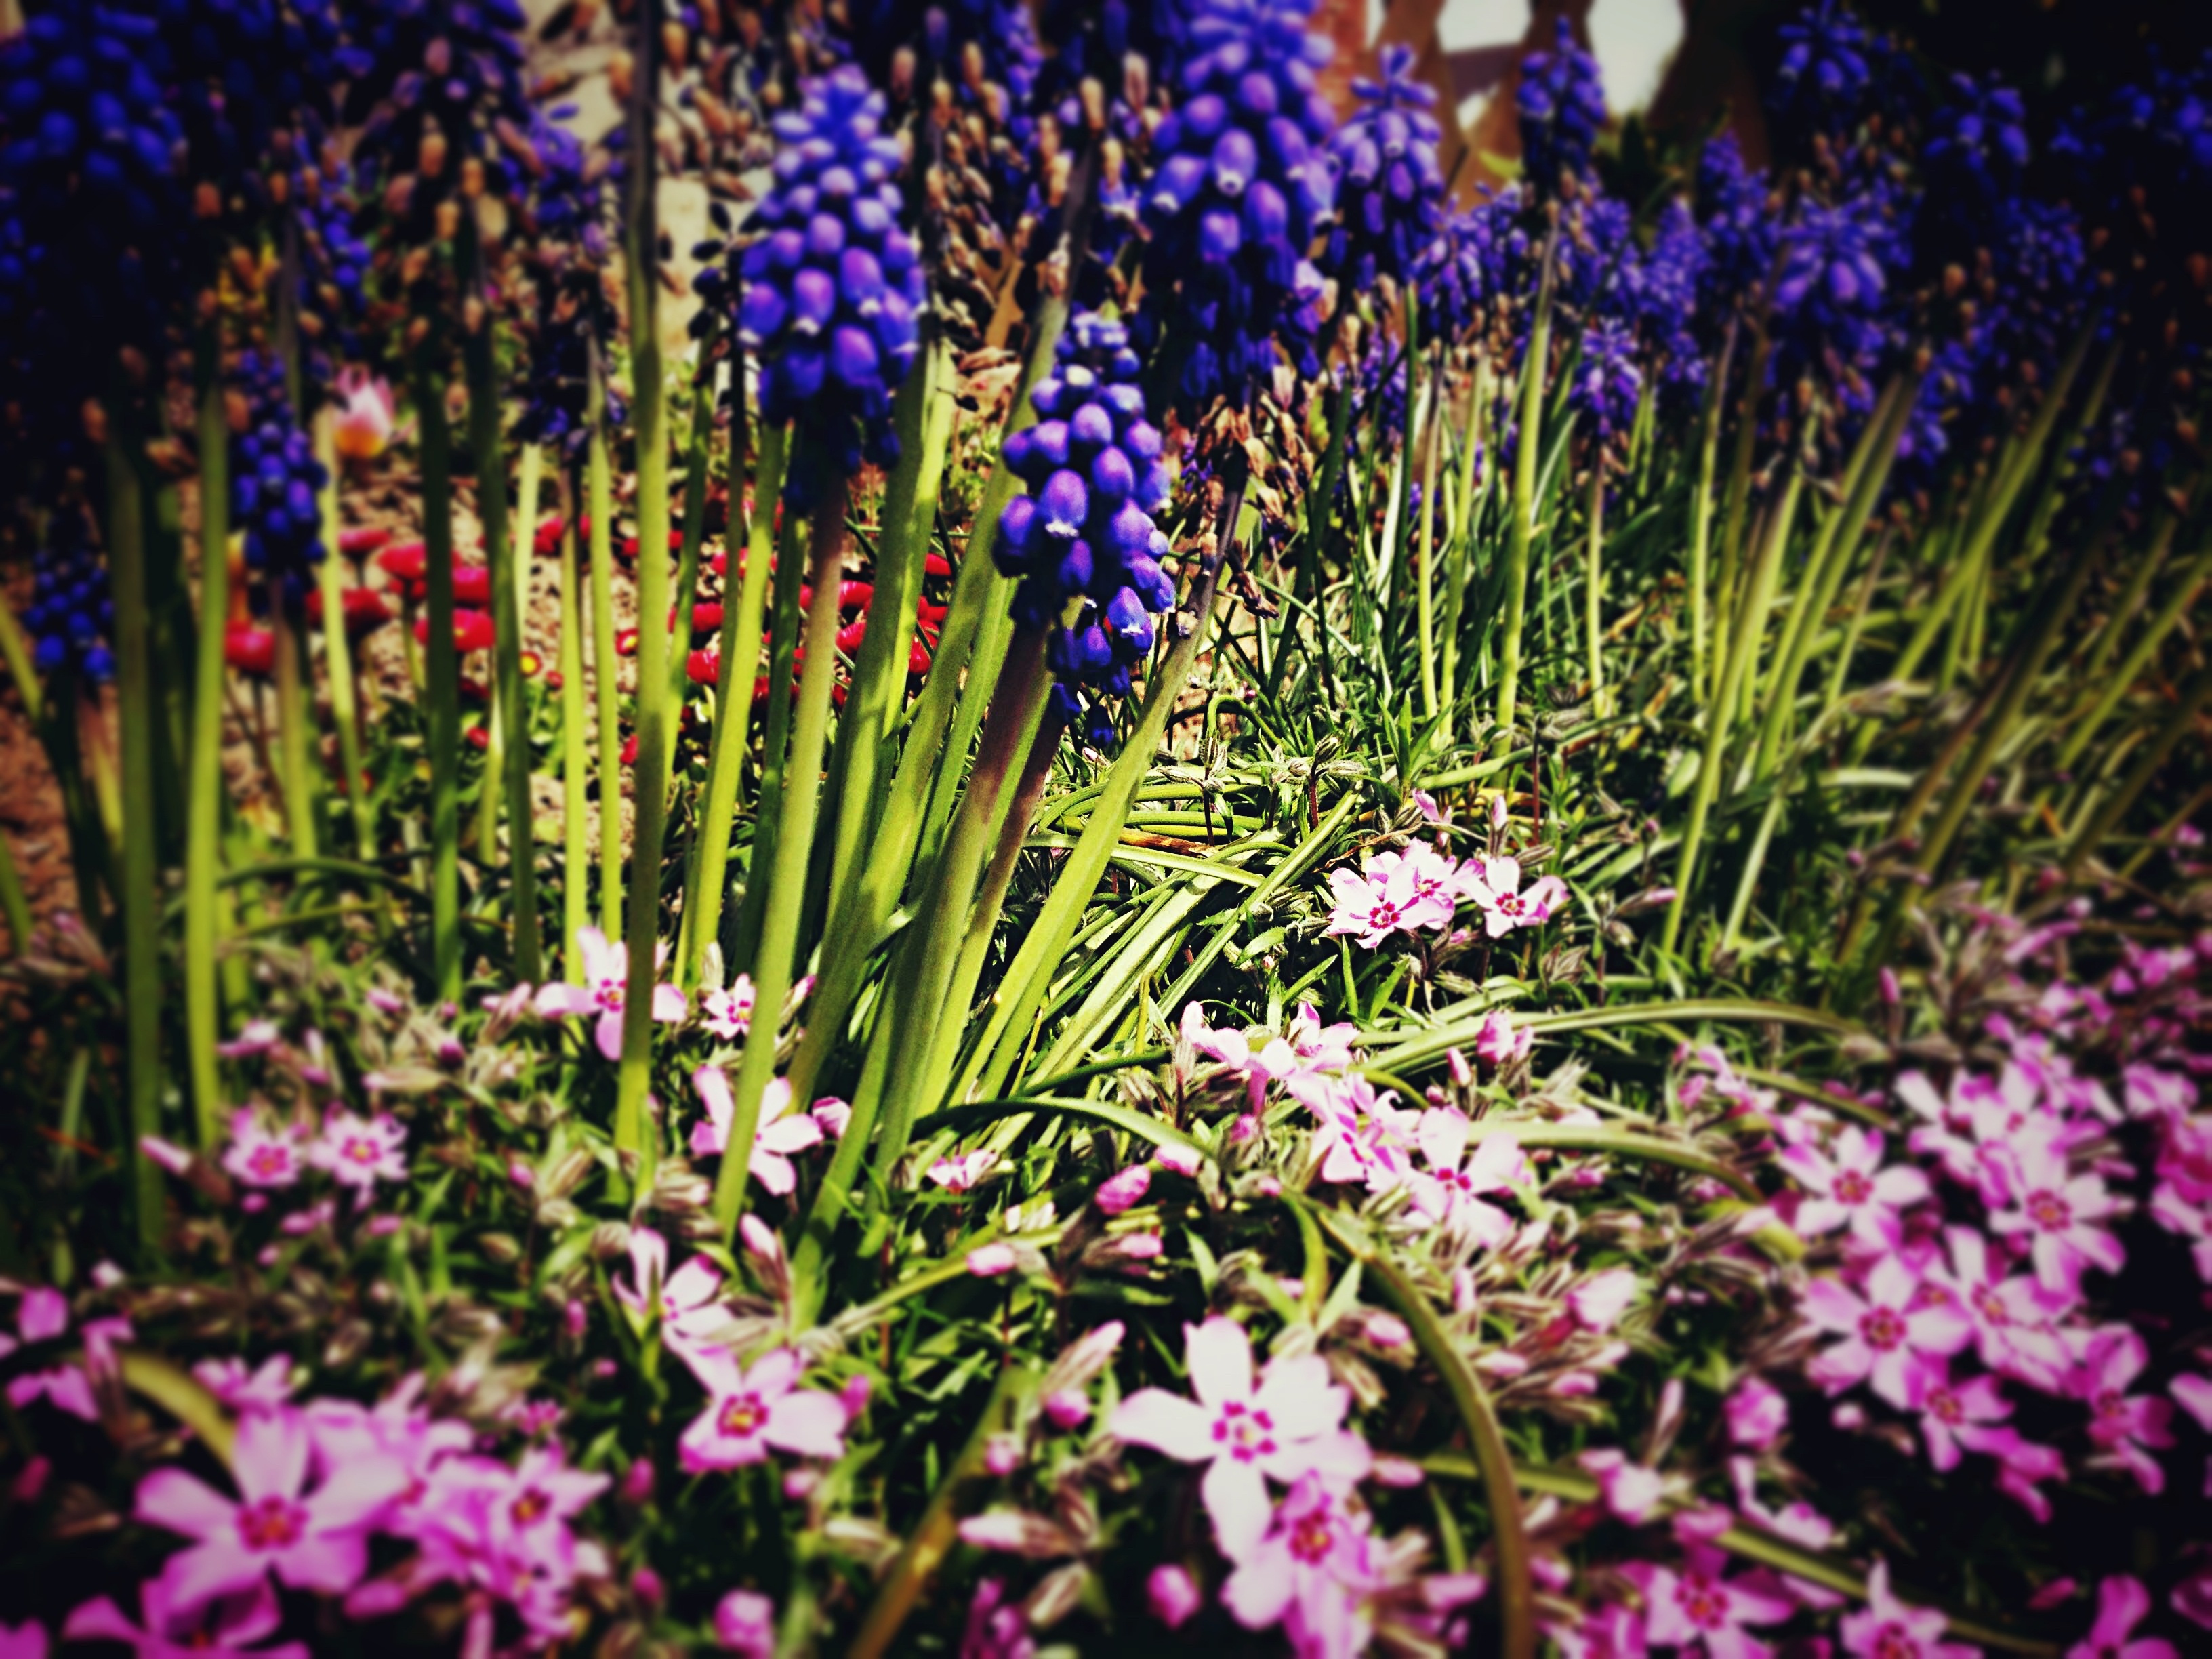
nature, blossom, plant, flower, purple, bloom, spring, green, color, botany, colorful, garden, pink, flora, lavender, wildflower, flowers, flower bed, floristry, flowering plant, land plant, english lavender